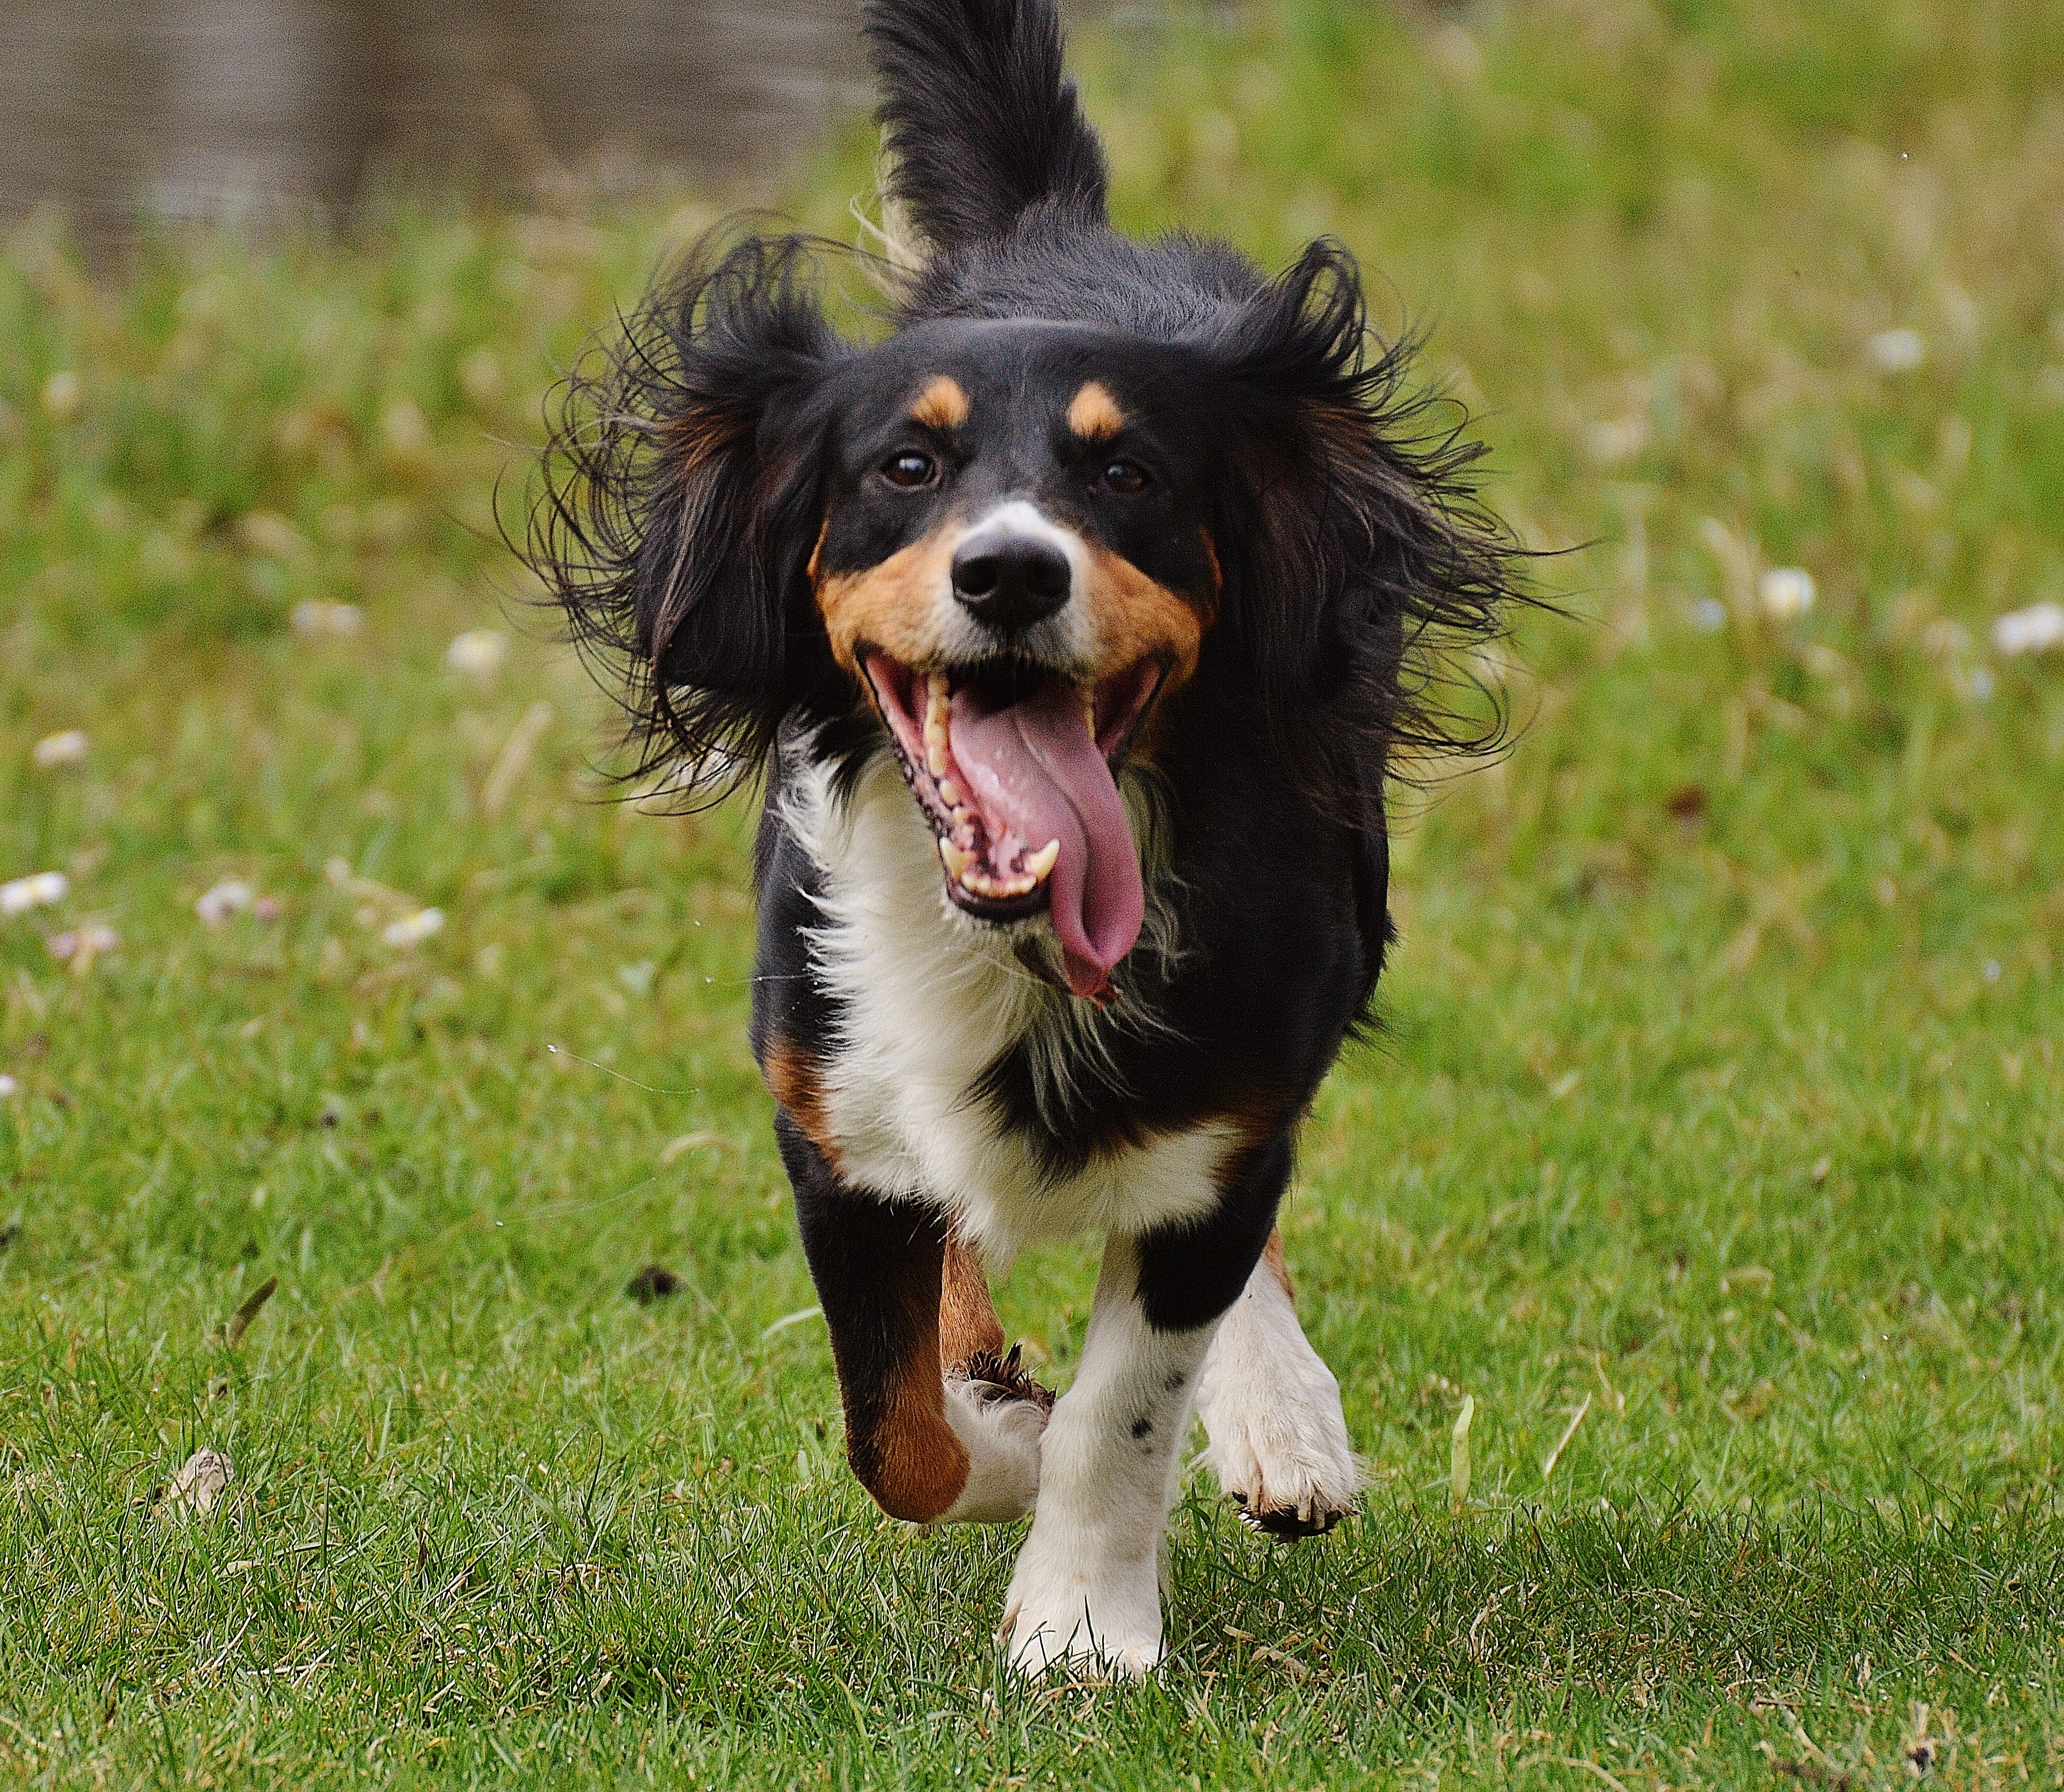
nature, meadow, play, dog, animal, pet, fur, mammal, border collie, race, hybrid, vertebrate, out, dog breed, dog on meadow, hundeportrait, quadruped, bernese mountain dog, entlebucher mountain dog, dog like mammal, miniature australian shepherd, greater swiss mountain dog, appenzeller sennenhund